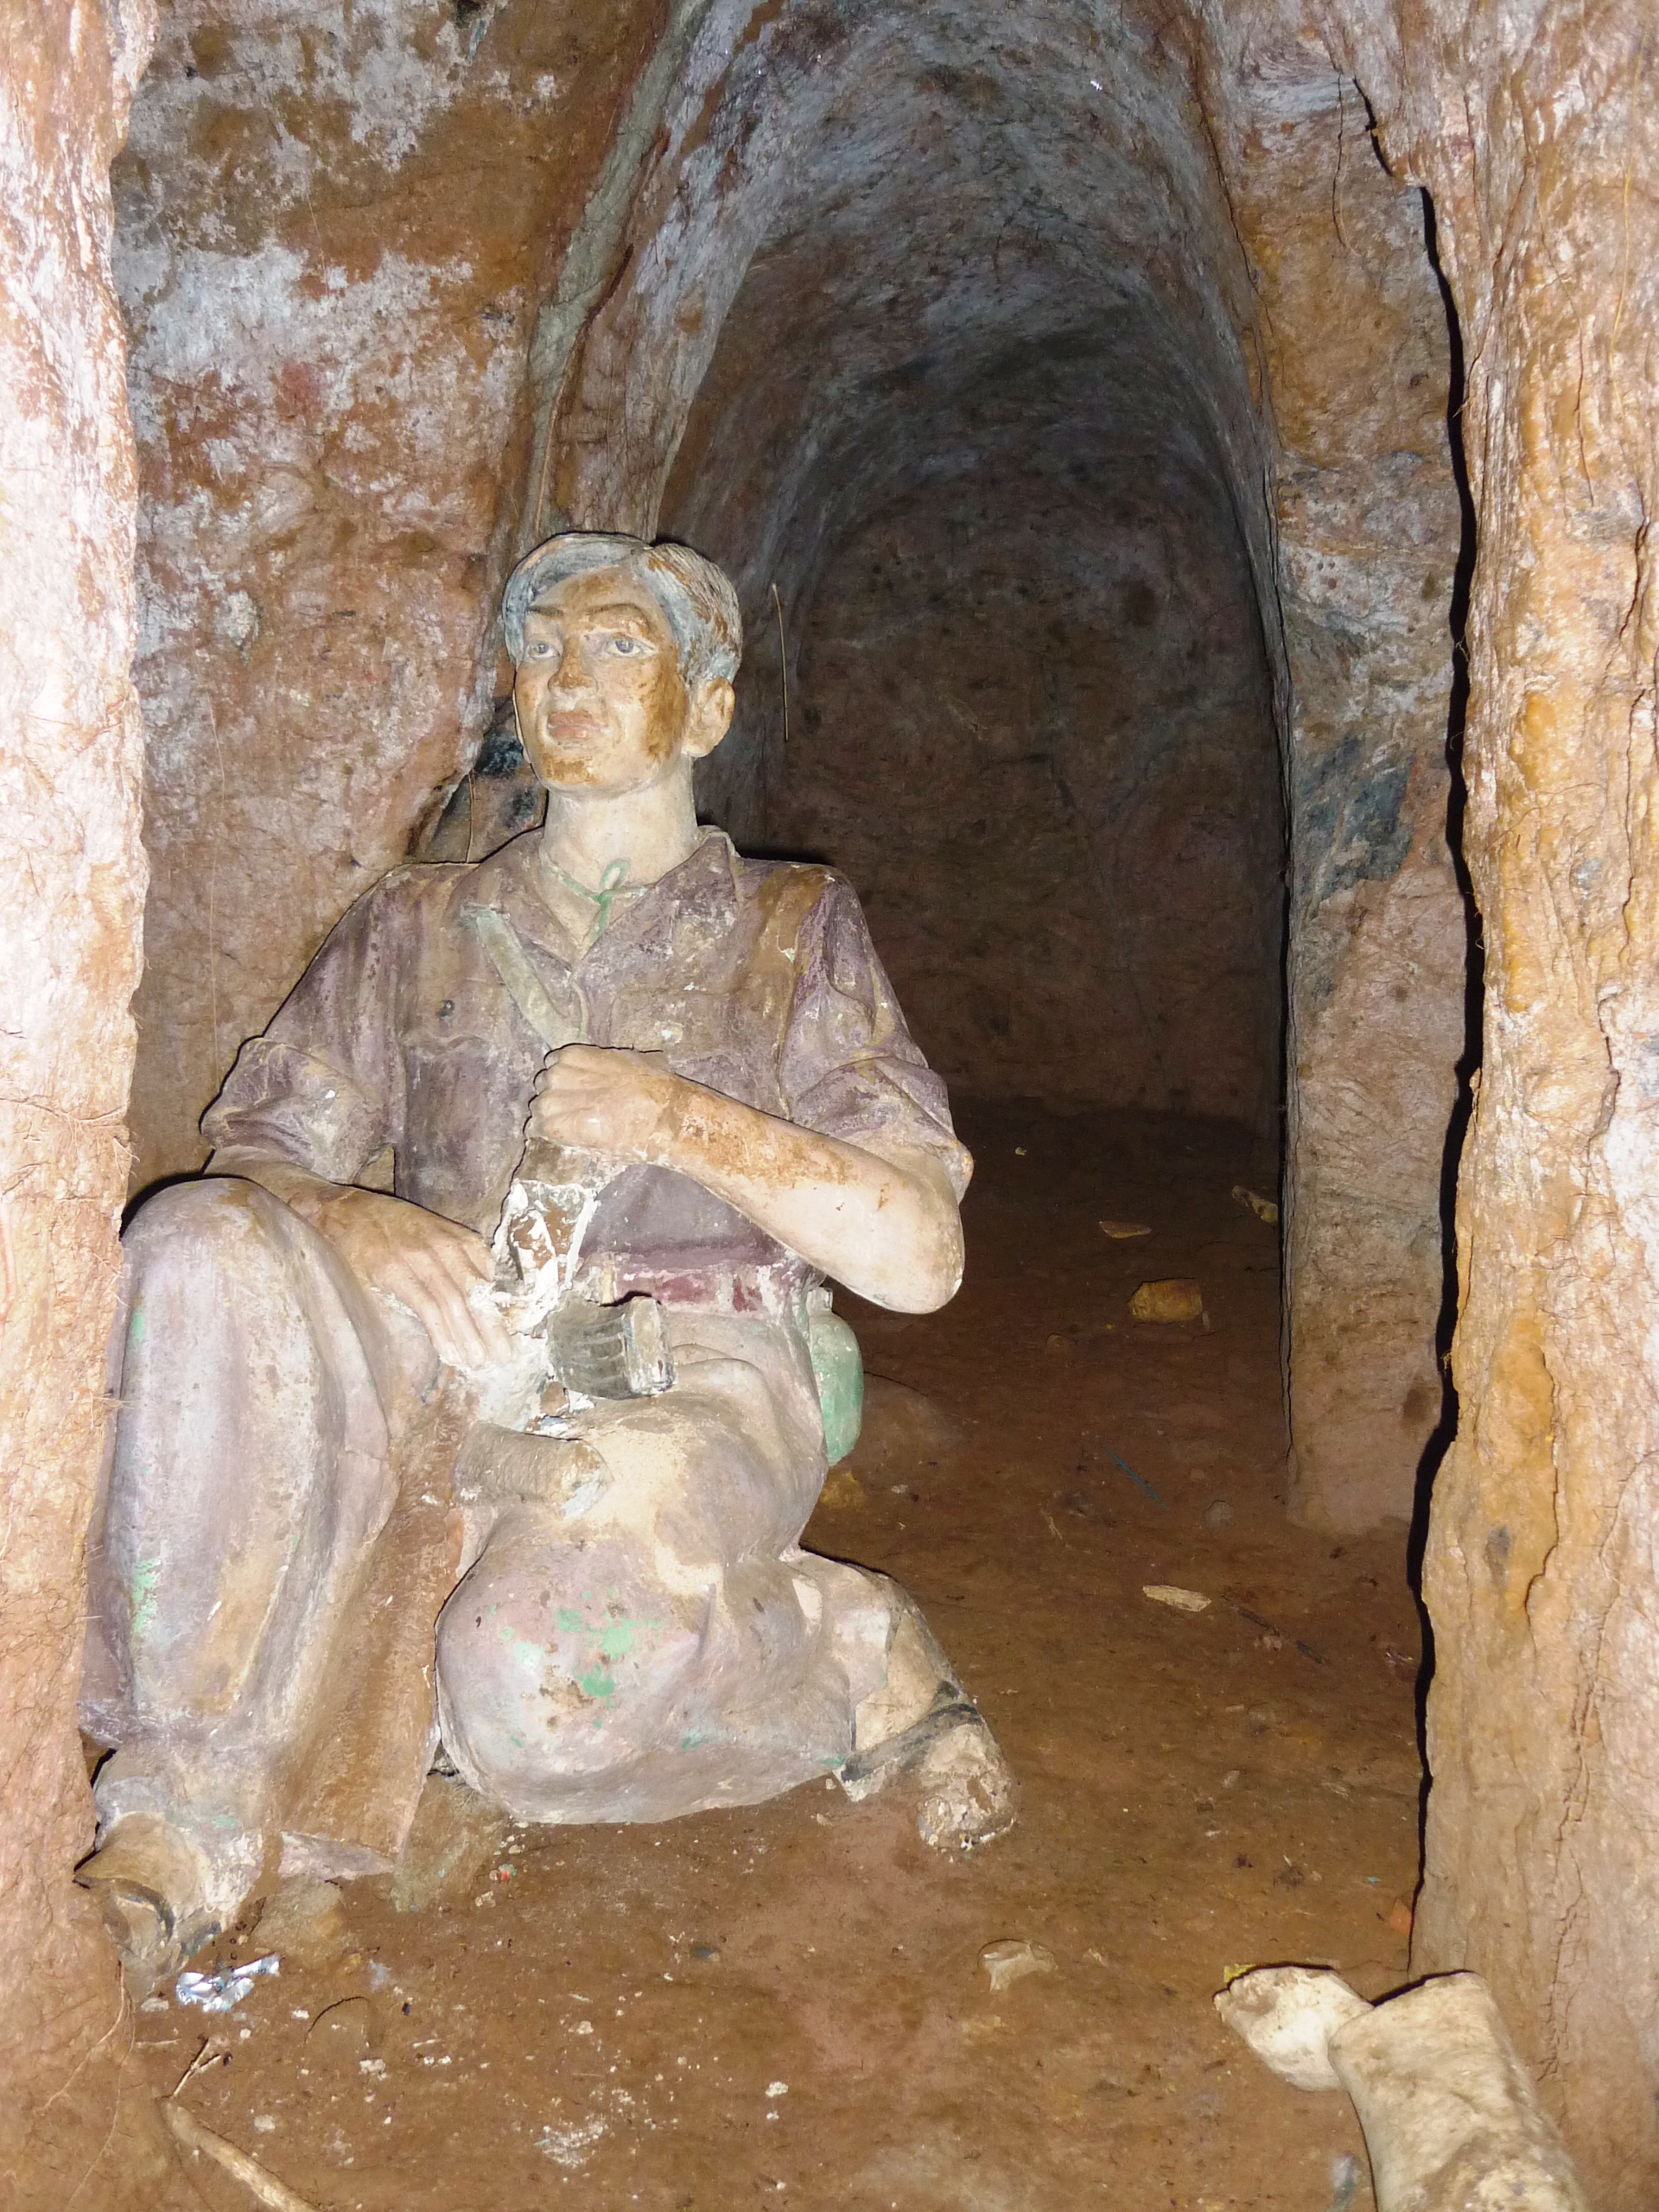
user: text: Bức tượng trong hình có màu chủ đạo là gì?
assistant: text: Nâu đất và xám

user: text: Trong hình có bao nhiêu bức tượng người?
assistant: text: Một

user: text: Bối cảnh chính trong bức ảnh này là gì?
assistant: text: Một đường hầm hoặc hang động

user: text: Bức tượng này và đường hầm có thể gợi lên bối cảnh lịch sử nào?
assistant: text: Cuộc sống trong thời chiến tranh, đặc biệt là Chiến tranh Việt Nam, thường liên quan đến các đường hầm như Địa đạo Vịnh Mốc

user: text: Bức tượng trong tư thế quỳ gối đang làm gì trong đường hầm và vật gì được nhìn thấy gần tay phải của bức tượng?
assistant: text: Bức tượng đang ở tư thế quỳ, dường như đang làm việc hoặc chuẩn bị di chuyển trong đường hầm. Gần tay phải của bức tượng có thể thấy một vật thể hình trụ dài, có thể là một công cụ hoặc một khẩu súng.